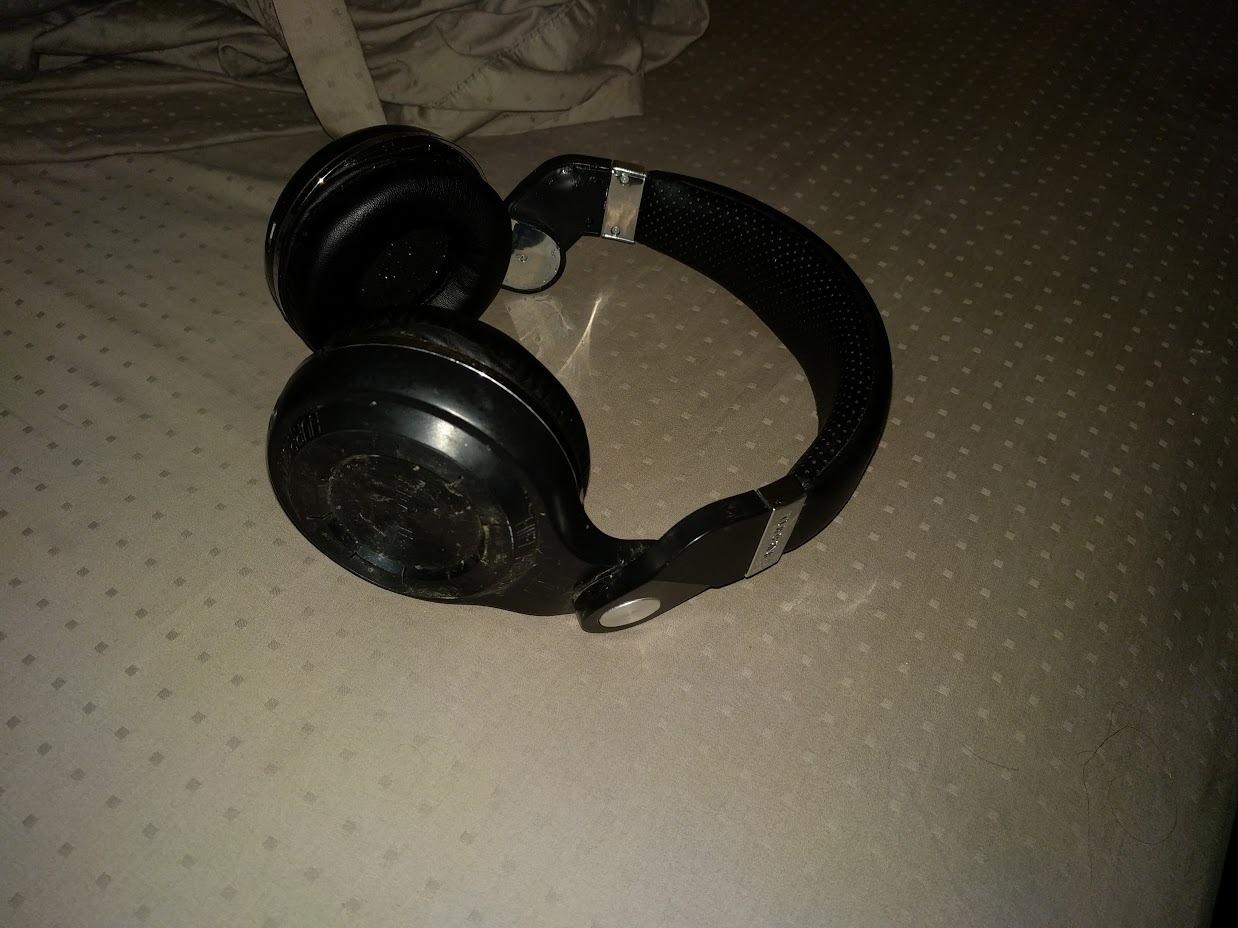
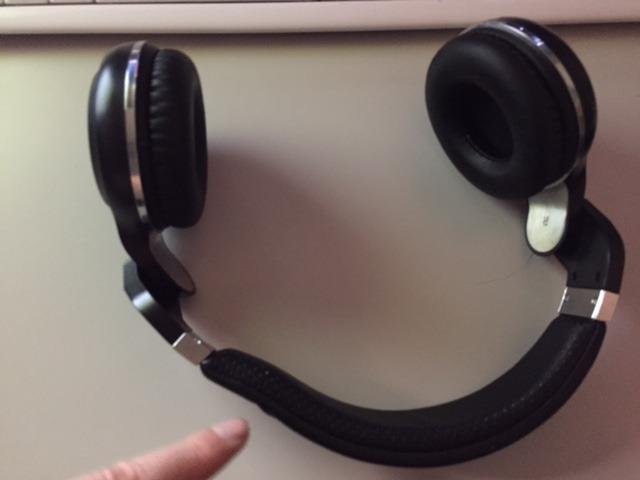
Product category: headphones
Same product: yes